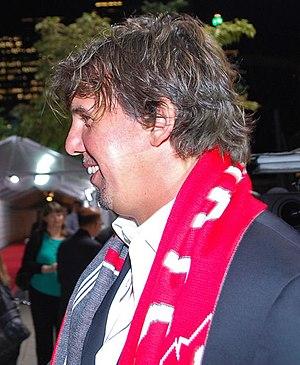
Nick Robert Dasovic est un joueur de soccer international canadien d'origine croate, qui évoluait au poste de milieu de terrain, avant de devenir entraîneur.